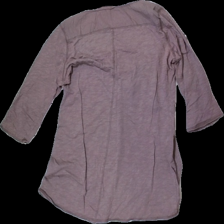
View: back
Type: Sweater
Category: Ladies
Brand: Lindex
Colors: Pink
Material: 100% cotton
Cut: Regular, C-collar
Size: S
Season: All
Damage: pilling
Damage location: middle center
Damage 2: crooked seam
Damage 2 location: bottom right
Damage 3: pilling
Damage 3 location: middle center
Price range: <50
Recommended usage: Export
Comment: washed out